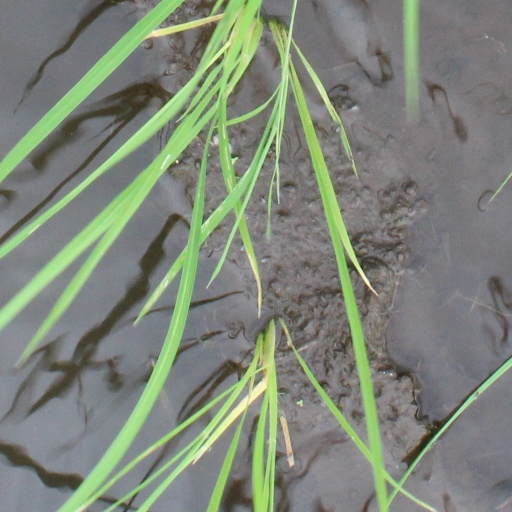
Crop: rice